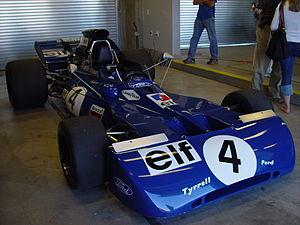
Eddie Keizan est un pilote automobile sud-africain né le 12 septembre 1944 à Johannesbourg et décédé le 21 mai 2016 dans la même ville. Il est notamment connu pour avoir participé à trois Grand Prix automobiles d'Afrique du Sud, en 1973, 1974 et 1975.